Zola Jesus

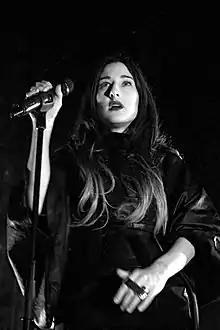
Zola Jesus performing at Webster Hall, New York City, 2014

In August 2013, "Versions", a set of neo-classical reworkings of previous tracks from Zola Jesus releases, in a collaboration with producer JG Thirlwell, was released through Sacred Bones.